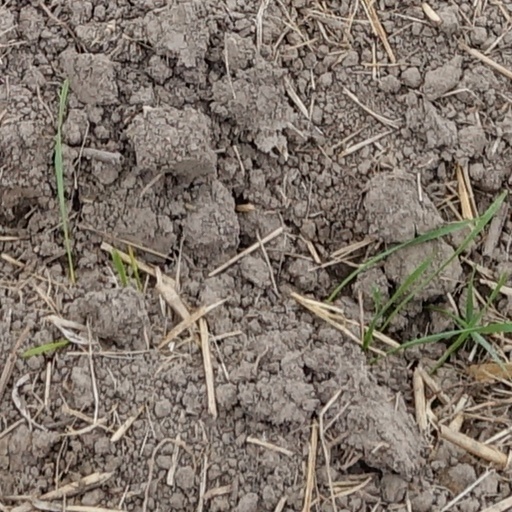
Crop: wheat